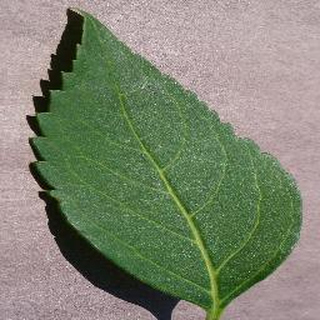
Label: healthy_cherry